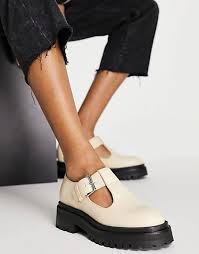
Label: Brogue